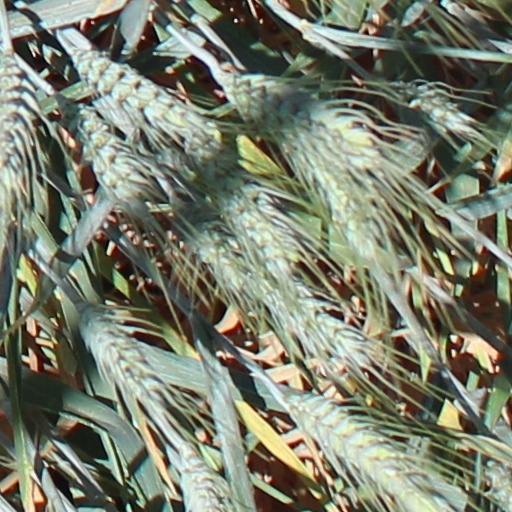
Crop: wheat